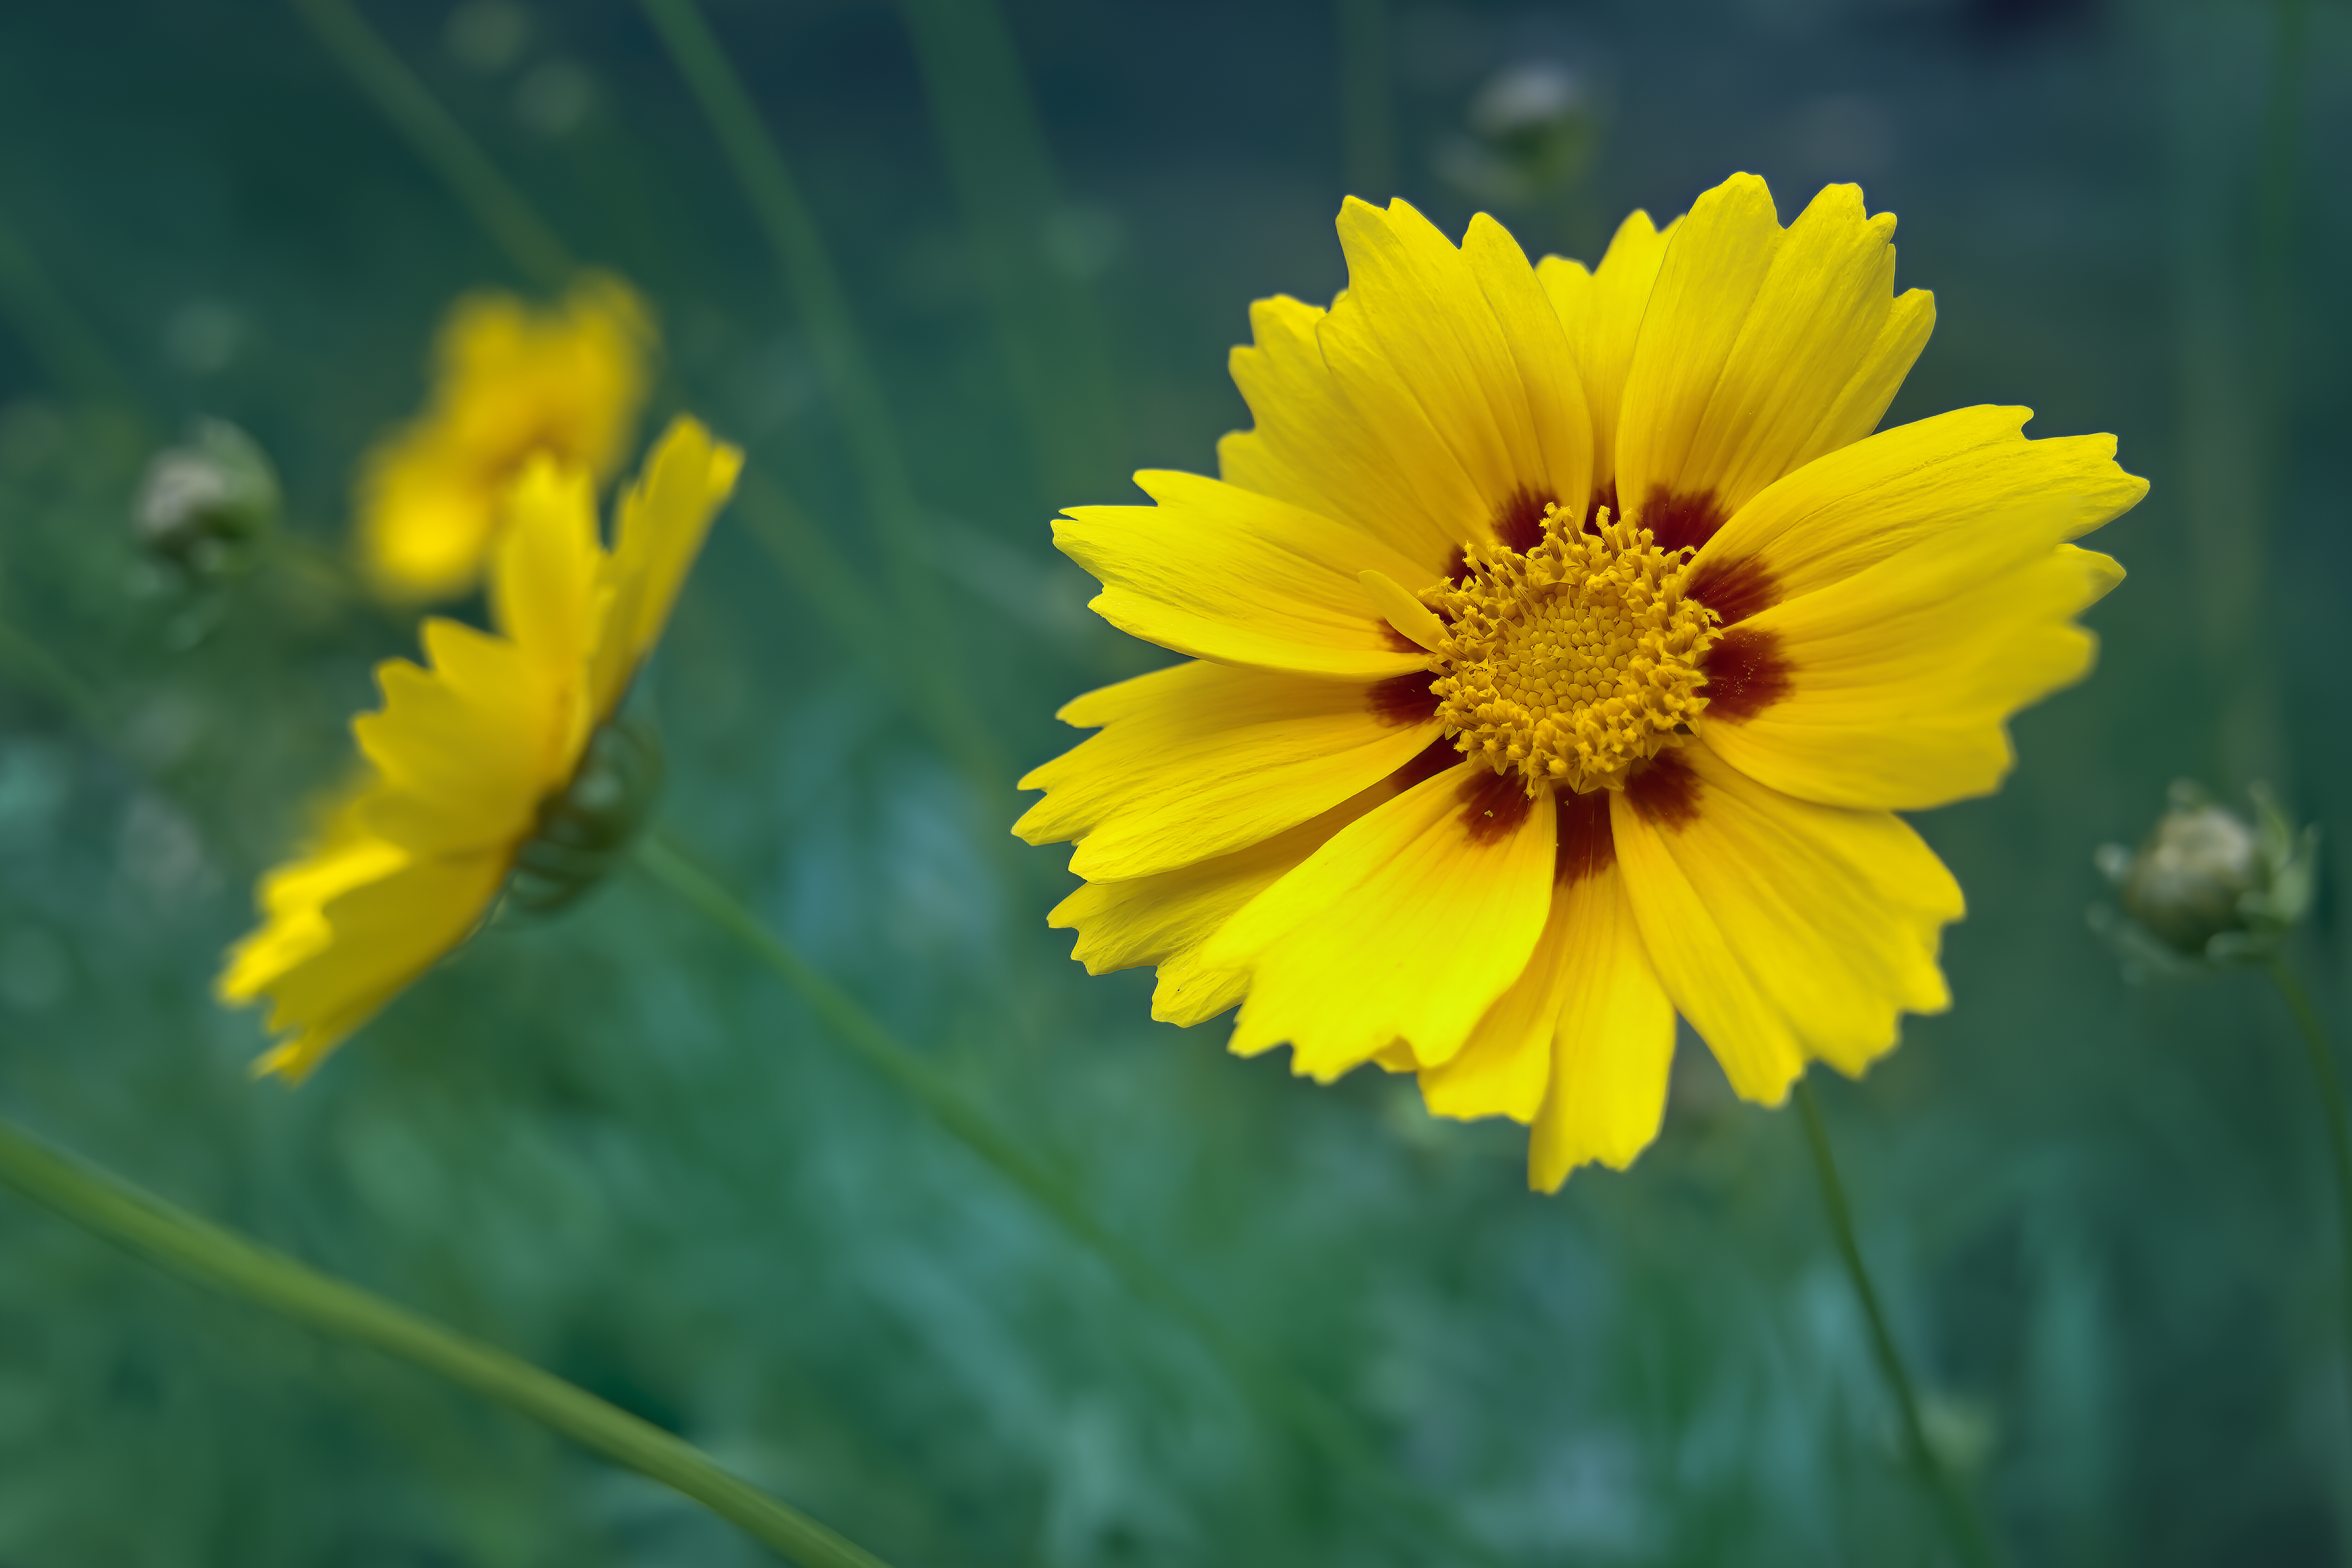
flower, yellow, flora, nature, flowering plant, petal, plant, tickseed, daisy family, sulfur cosmos, pollen, Euryops pectinatus, wildflower, sand coreopsis, chrysanthemum coronarium, cosmos, asterales, annual plant, Forb, calendula, Guizotia abyssinica, sunflower, perennial plant